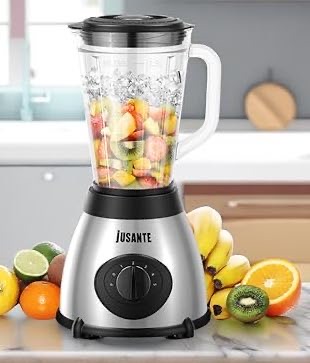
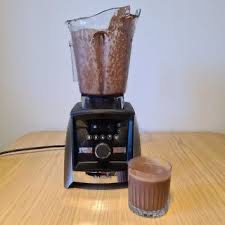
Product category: items_blender
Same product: no